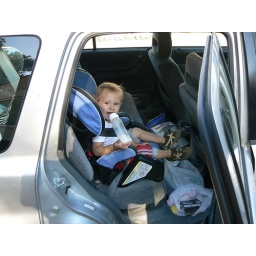
Soren in his big boy car seat